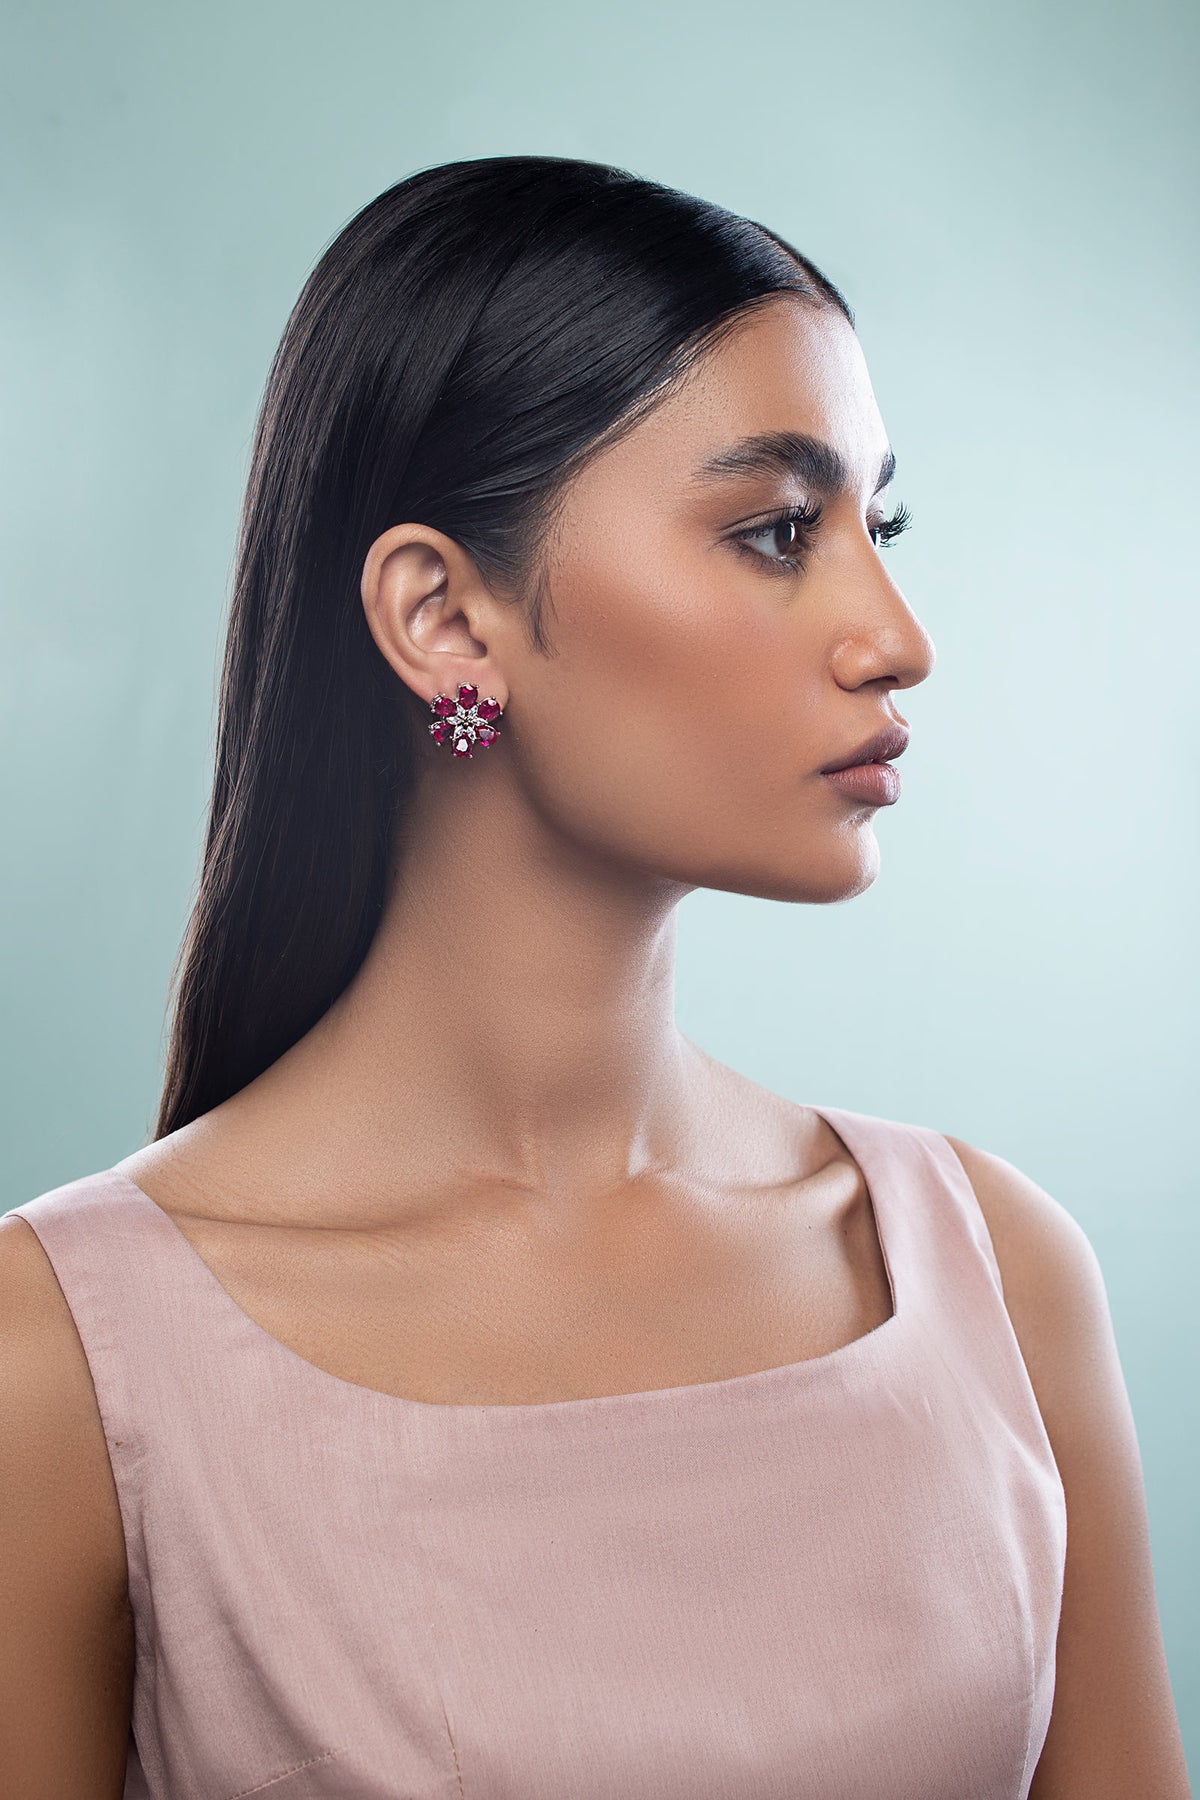
pink kalpana earring